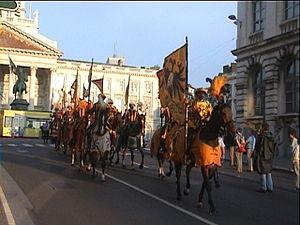
Photo prise par Utilisateur:Fistos le 30 juin 2005 à 21H15. En arrière-plan, on voit la place Royale avec l'église St Jacques et la statue équestre de Godefroid de Bouillon.
L'Ommegang est un cortège folklorique bruxellois qui a lieu actuellement deux fois, le premier mercredi du mois de juillet et le vendredi qui précède, sur la Grand-Place de Bruxelles.